International reactions to the Gaza War (2008–2009)

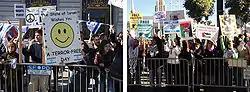
Demonstrations in San Francisco.

Most of the world condemned both belligerents, or neither of them, and simply called for peace or expressed concern for civilian casualties.